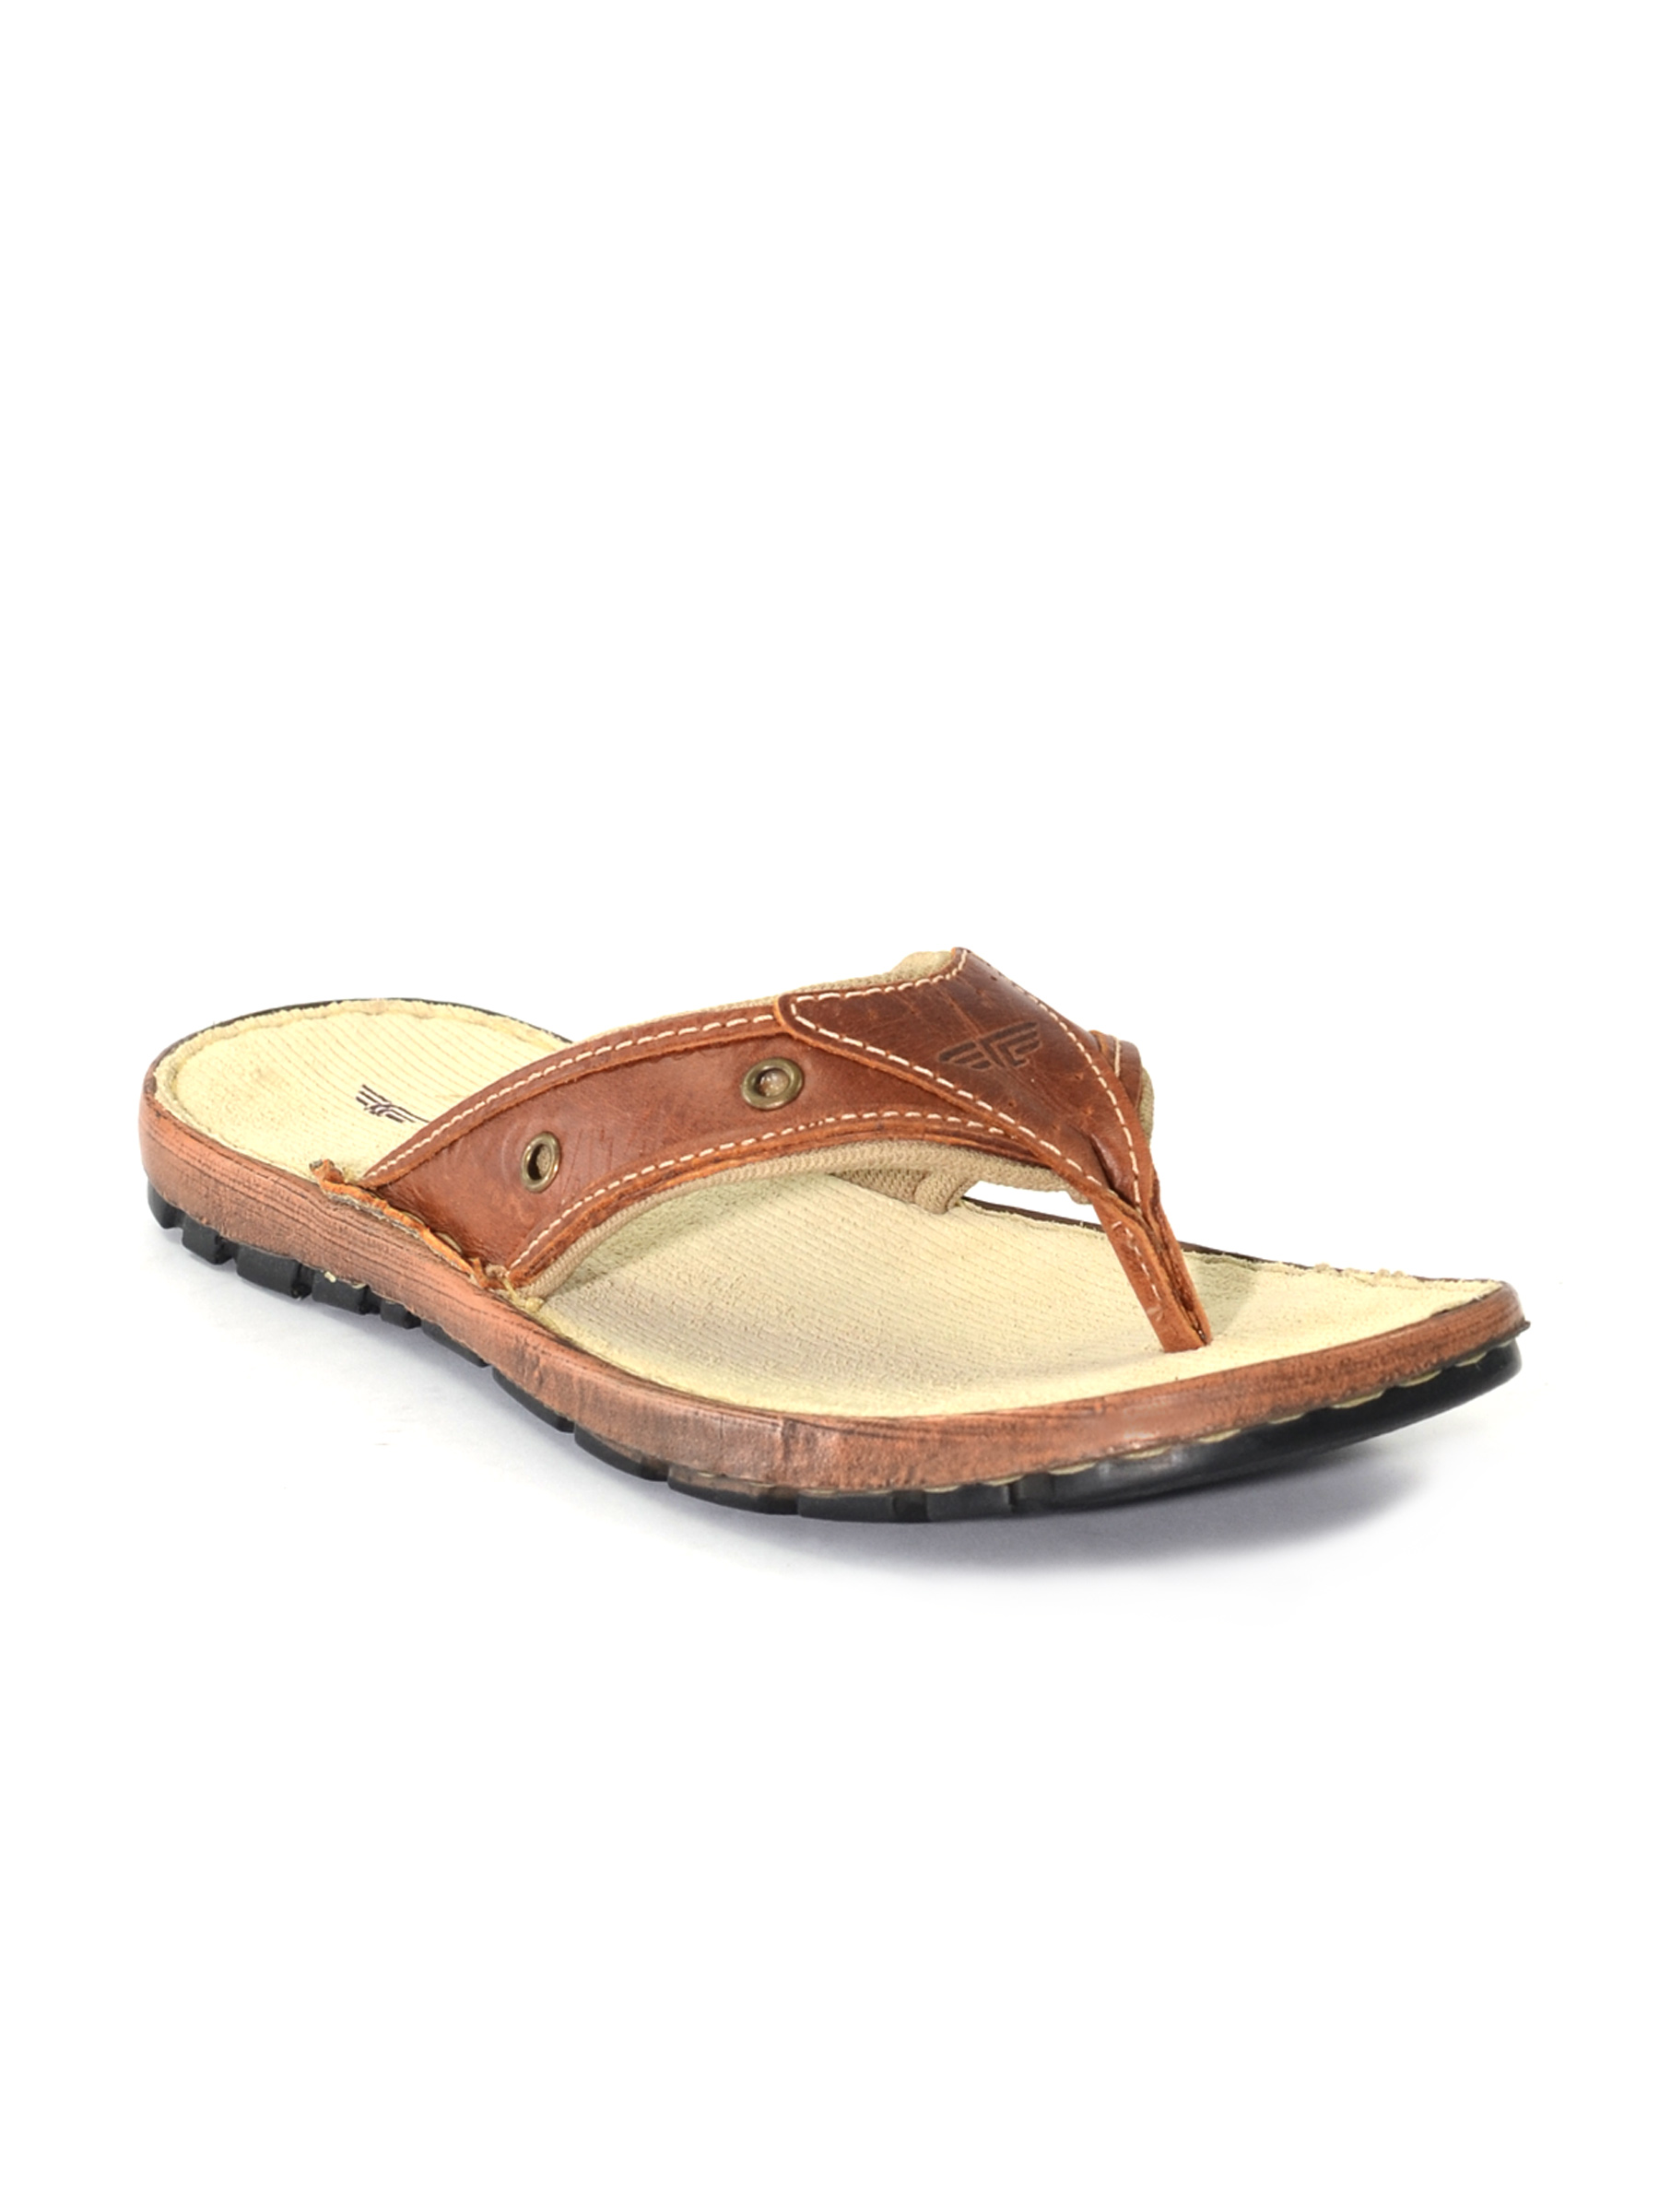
Red Tape Men's Casual Brown Flip Flop
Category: Footwear / Flip Flops / Flip Flops
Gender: Men
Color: Brown
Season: Summer 2012
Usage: Casual